838th Bombardment Squadron

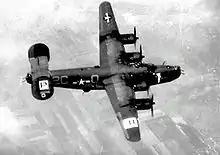
Squadron B-24 Liberator

The 838th Bombardment Squadron was activated at Bruning Army Air Field, Nebraska on 20 September 1943 as one of the original squadrons of the 487th Bombardment Group. The squadron trained with Consolidated B-24 Liberators until March 1944, when it departed for the European Theater of Operations. The ground echelon left Alamogordo Army Air Field, New Mexico on 10 March 1944 for the port of embarkation at Camp Kilmer, New Jersey, sailing on the and arrived in Great Britain on 3 April. The air echelon departed via the southern ferry route on 23 March.